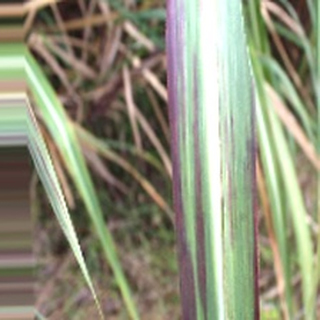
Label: sugarcane_bacterial_blight